SS Vaitarna

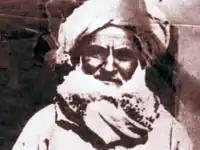
Haji Kasam, Captain of SS Vaitarna

She traded between Mandvi, Cutch State and Bombay ferrying passengers and goods. She took 30 hours to travel from Mandvi to Bombay at a fare of 8. The ships of the region were not designed to mitigate storms as they generally travel along the coast from port to port during calm seasons and were laid up in harbor during stormy monsoon sea.